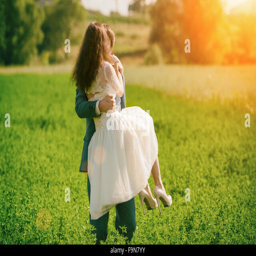
happy kissing wedding couple outdoors on the meadow .